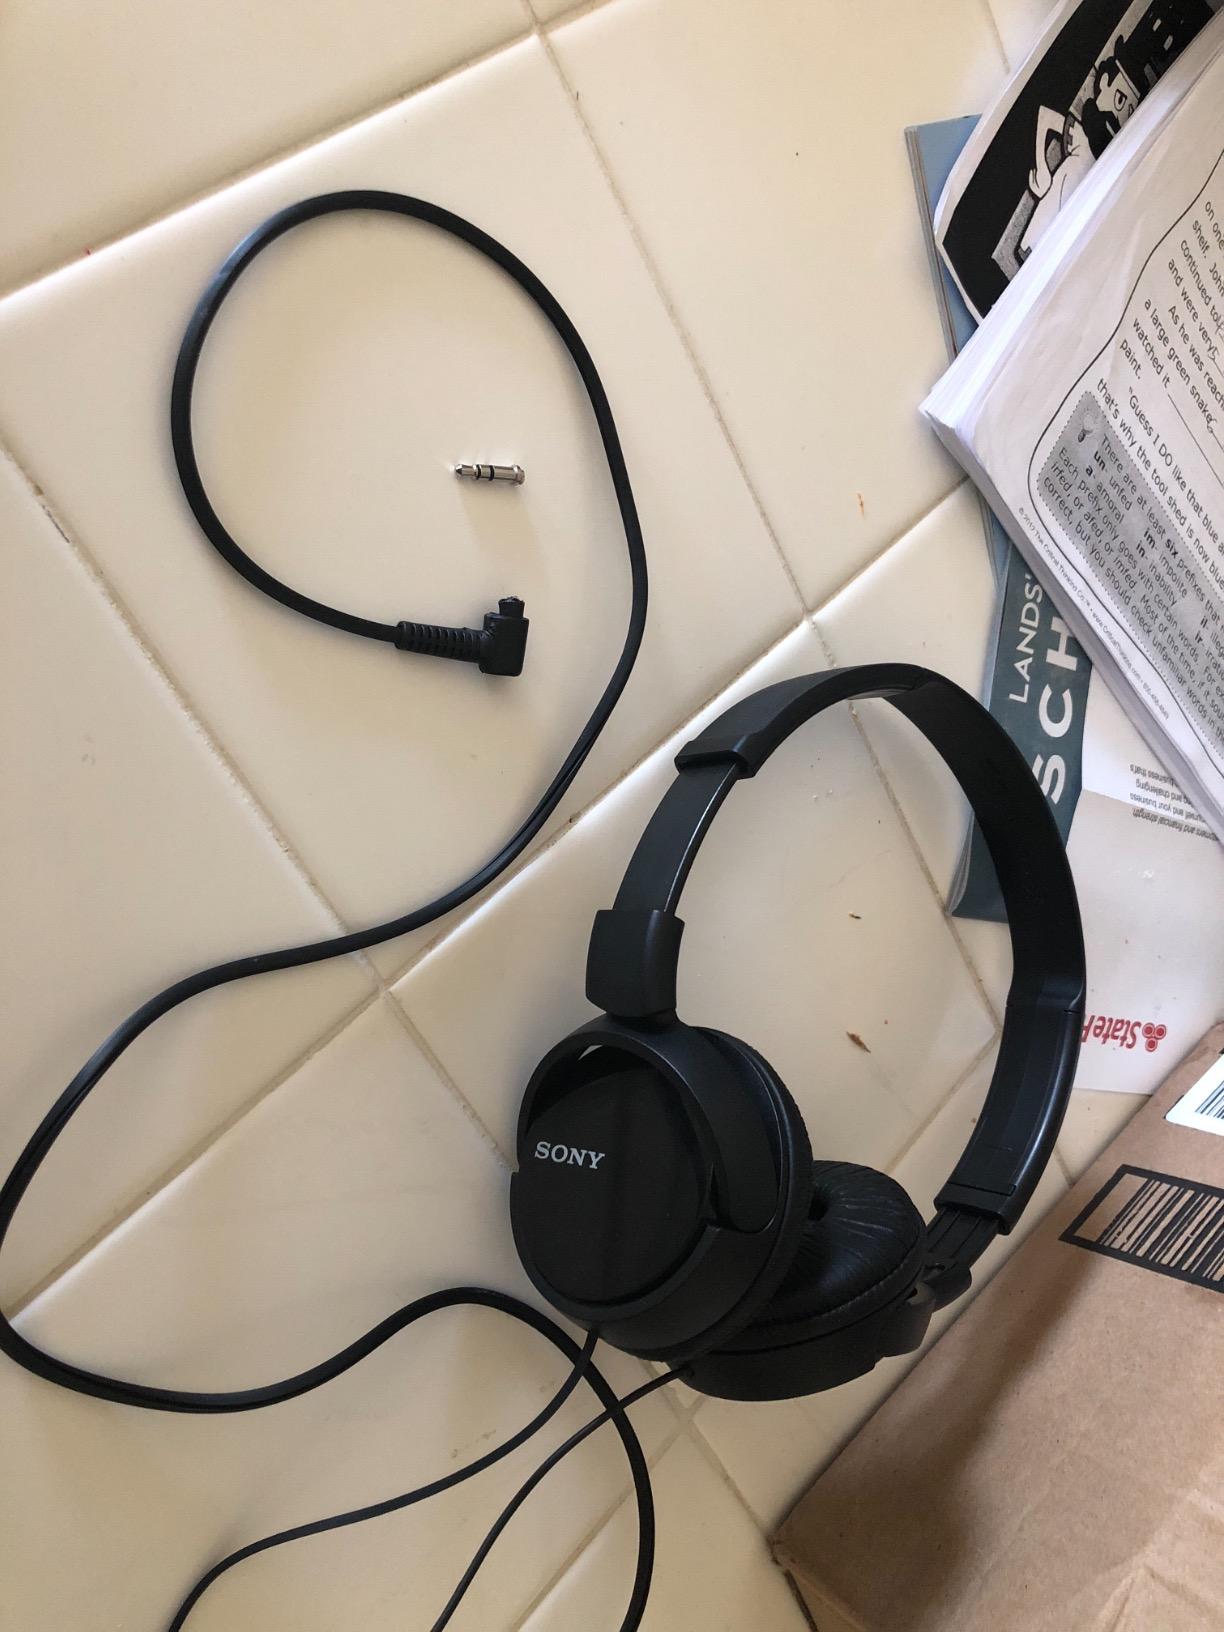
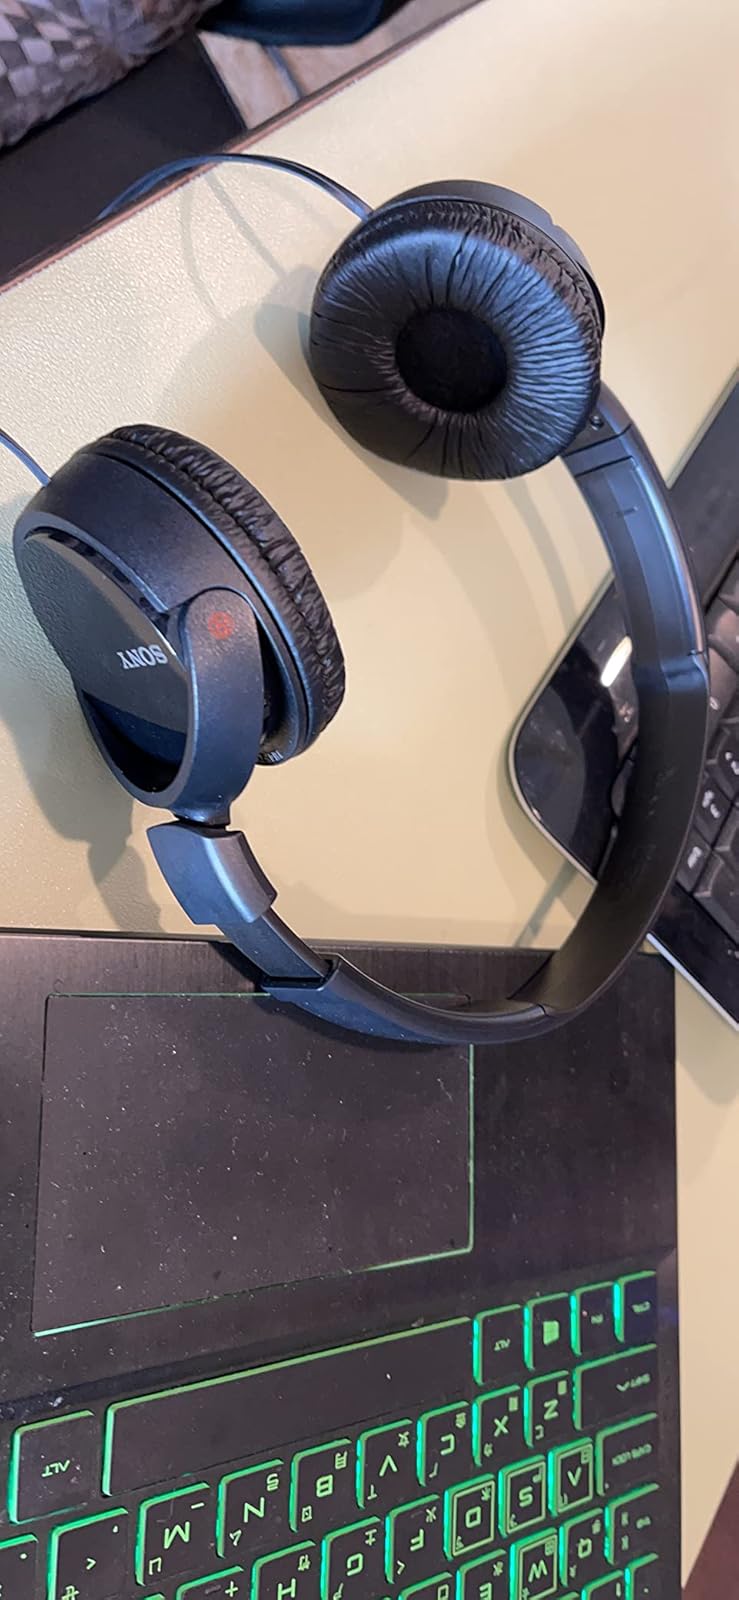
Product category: headphones
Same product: yes